Diriyah

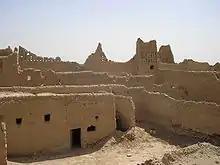
Old ruins in Diriyah

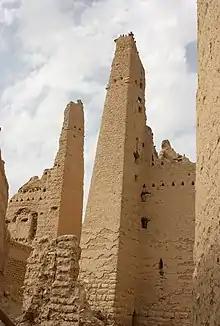
Al-Dirʻiyyah, remains of the central building in Qasr Salwa

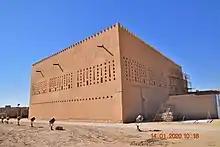
Al-Dirʻiyyah. The palace of Sa'd ibn Sā'ud (قصر سعد الدرعية) as restored.

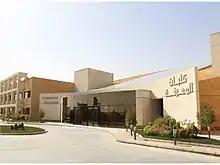
Al-Dirʻiyyah, Al Maarefa University

Saudi Arabia has formed the Diriyah Gate Development Authority (DGDA) to oversee the preservation and development of the historic site. Despite Wahhabi destruction of many Islamic, cultural, and historical sites associated with the early history of Islam and the first generation of Muslims (Muhammad's family and his companions), the Saudi government undertook a large scale renovation of Muhammad ibn Abd al-Wahhab's domain, turning it into a major tourist attraction. In 2018, Jerry Inzerillo, previously the CEO of Forbes Travel Guide, was hired to lead the new authority. In 2019, Inzerillo said that Diriyah would soon be known as "the Beverly Hills of Riyadh."